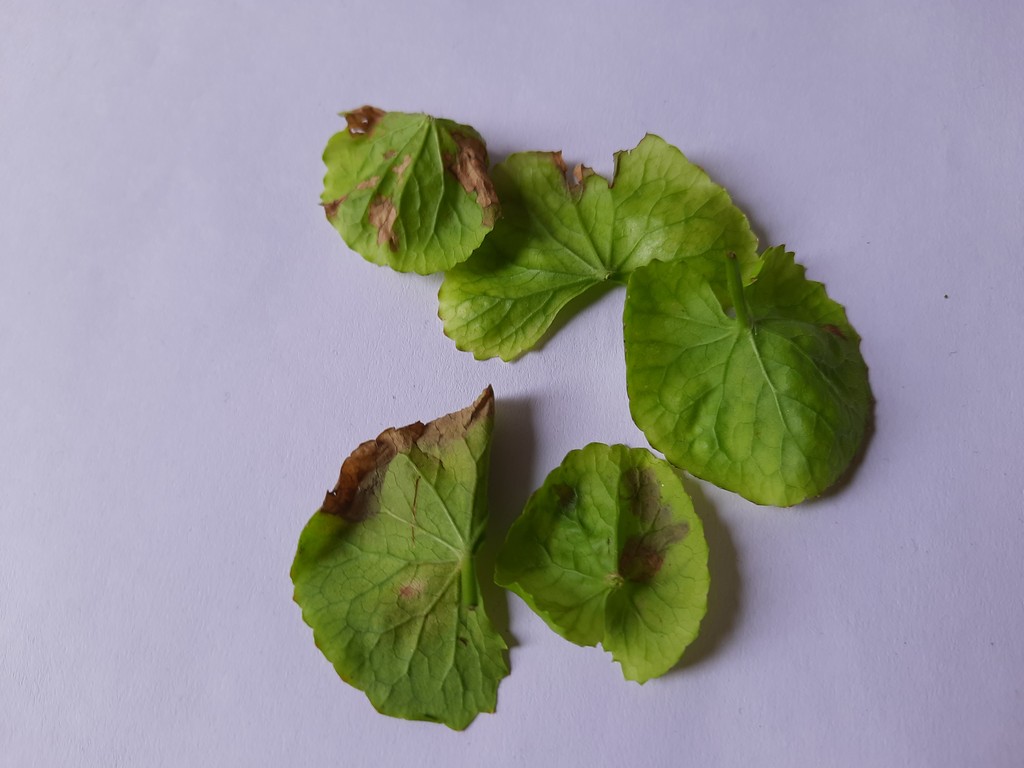
Label: Unhealthy